Robeilys Peinado

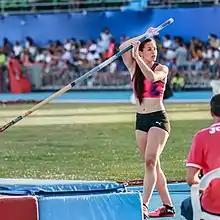
Peinado in 2017

Robeilys Mariley Peinado Méndez (born 26 November 1997) is a Venezuelan athlete whose specialty is pole vaulting. She won the bronze medal at the 2017 World Championships in London. In addition, she won multiple medals in several age categories.